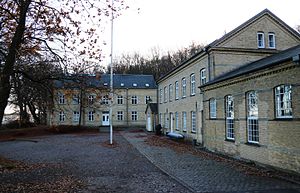
Torpedostationen ved Bramsnæsvig
Søminestationen
Søminestationen. Det er bygning A der ses længst væk og bygning C nærmest ved.
Torpedostationen ved Bramsnæsvig eller Søminestationen er en tidligere flådestation og testanlæg for torpedoer der ligger ved vestsiden af Isefjorden i Dragerup Skov, 5 km øst for Holbæk.